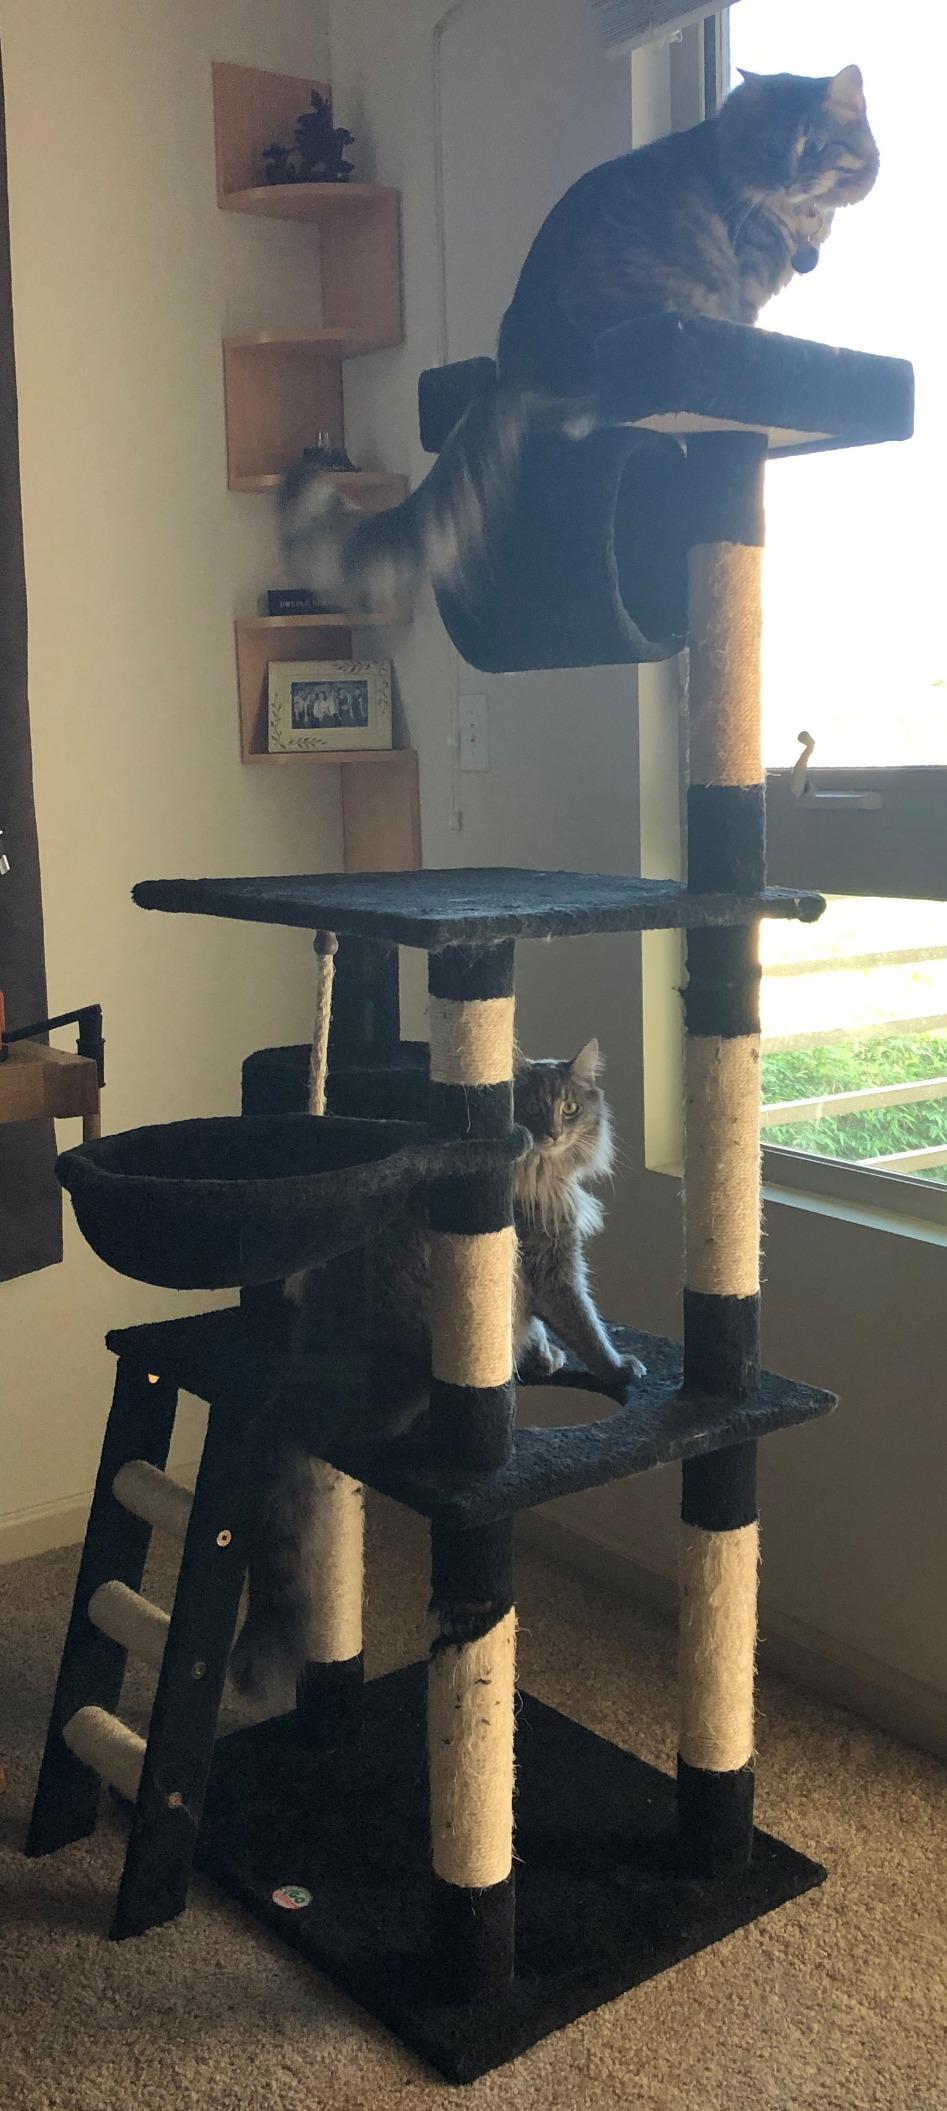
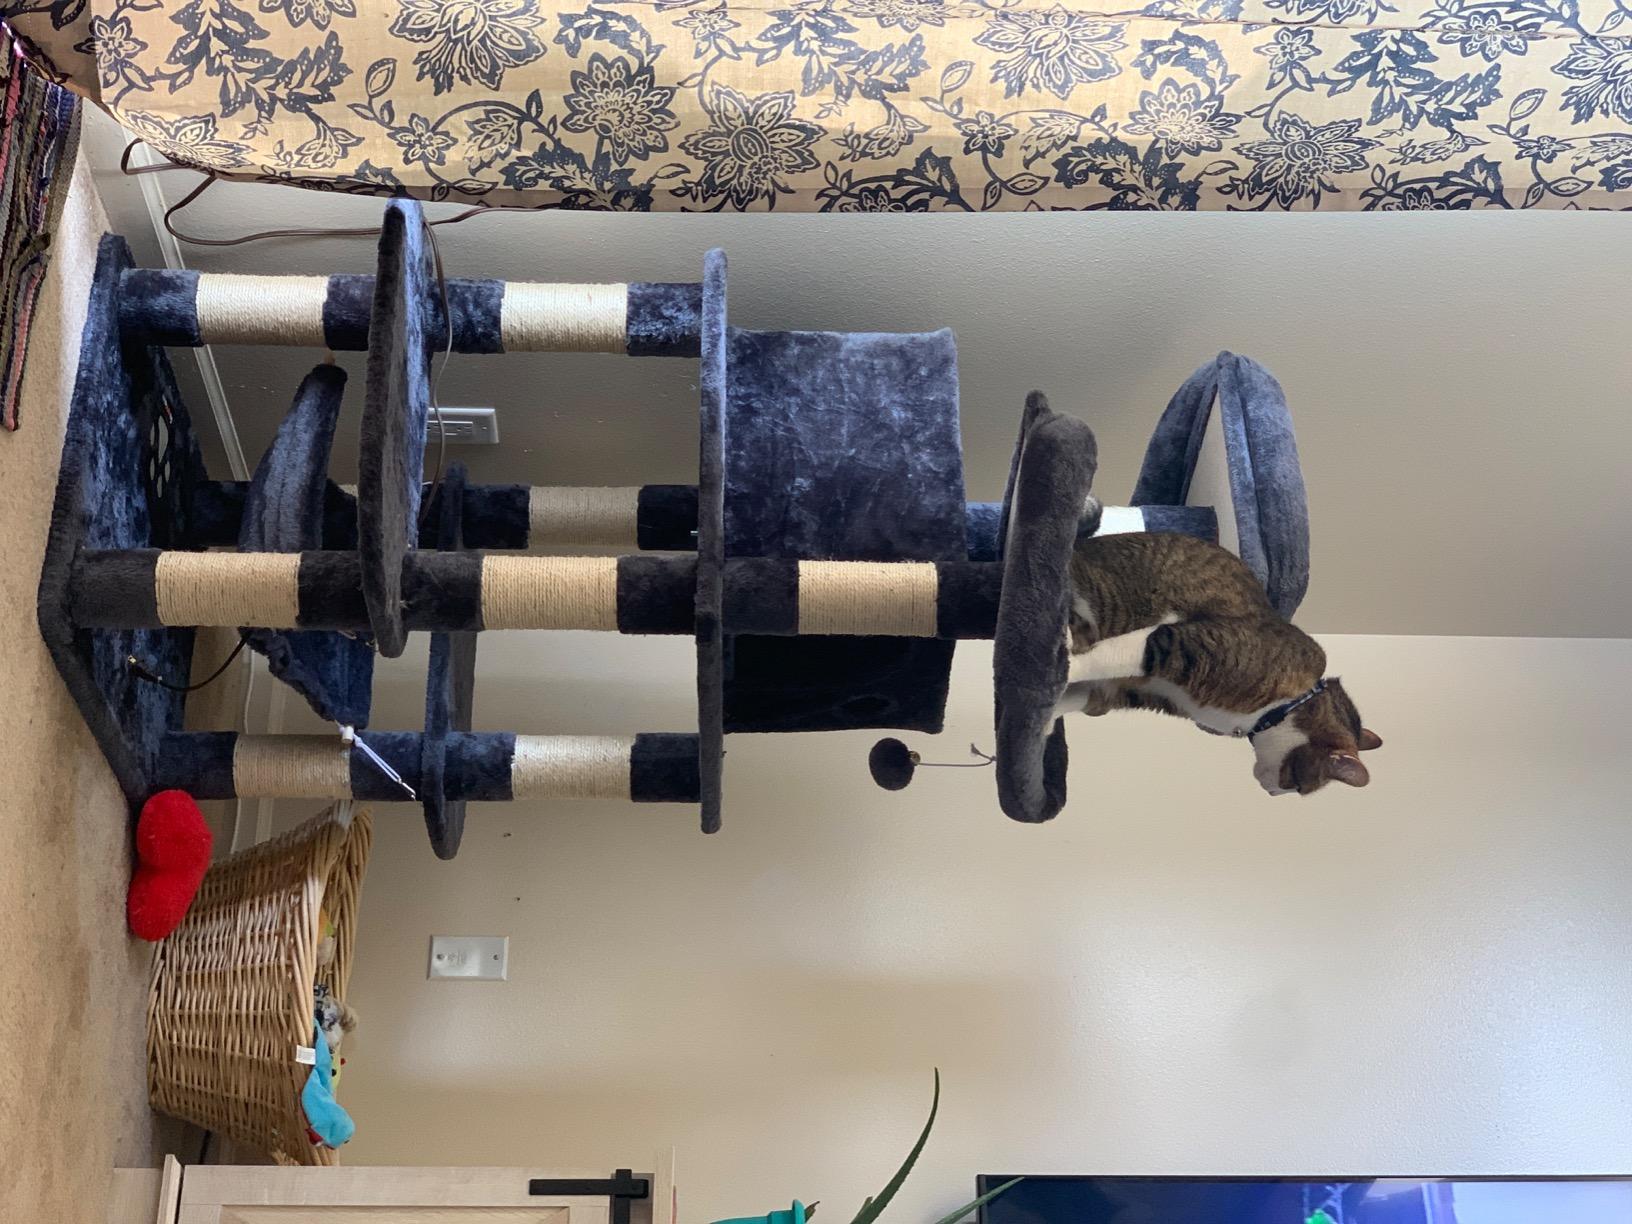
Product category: items_cat tree
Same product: no